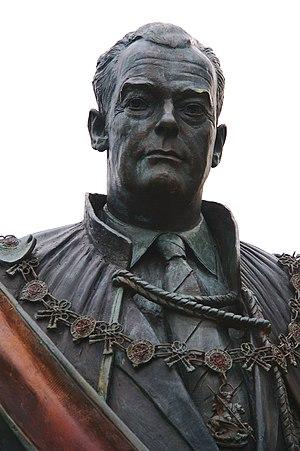
Keith Holyoake, couramment surnommé Kiwi Keith, né le 11 février 1904 près de Pahiatua et mort le 8 décembre 1983 à Wellington, est un homme d'État néo-zélandais. Il exerce les fonctions de Premier ministre de Nouvelle-Zélande à deux reprises, durant une brève période de moins de deux mois, du 20 septembre au 12 décembre 1957, puis du 12 décembre 1960 au 7 février 1972. Il est par la suite, du 26 octobre 1977 au 25 octobre 1980, gouverneur général de Nouvelle-Zélande.